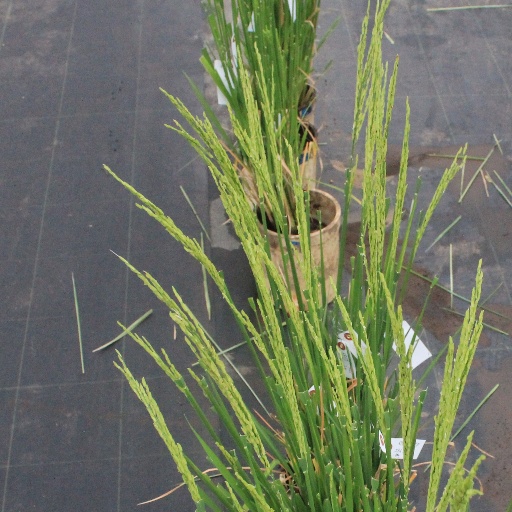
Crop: rice